Charvet Place Vendôme

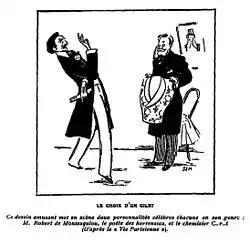
Caricature (1903) by Sem of Édouard Charvet showing a waistcoat to Robert de Montesquiou

After by Giovanni Boldini, Montesquiou's dandyism became famous and made him a frequent subject of caricatures. In 1903, a French satirical magazine illustrated by a caricature from Sem to which Marcel Proust alluded in a letter to Montesquiou, had Montesquiou saying: "Nobody in the world ever saw such things! Pinks, blues, lilacs, in silk, and in cobweb! Charvet is the greatest artist in the Creation." In a letter to Montesquiou, alludes to the caricature by Sem of Montesquiou examining products at Charvet (Figure, right).